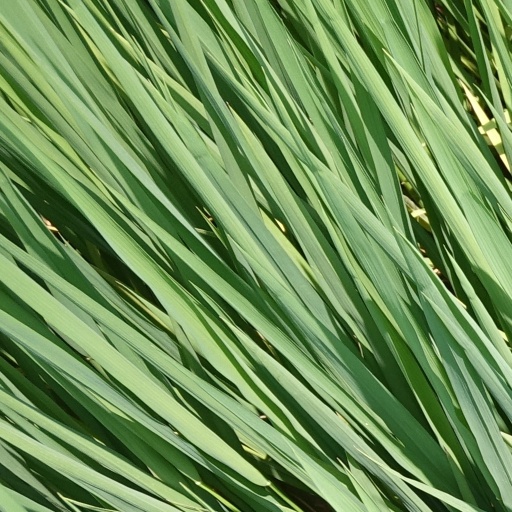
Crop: rice